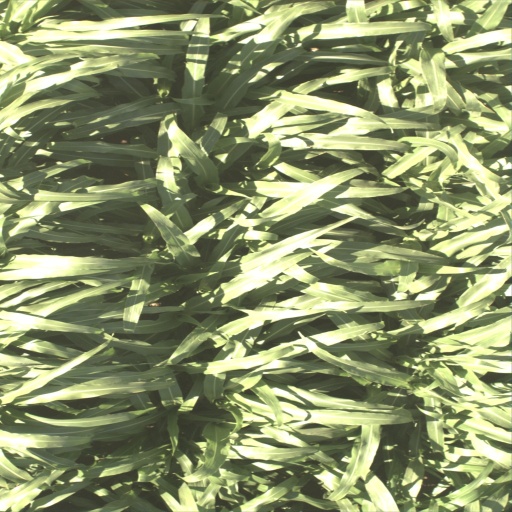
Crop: sorghum